MathFest

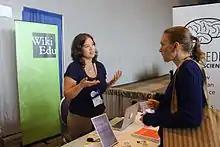
Exhibit booth at the MathFest Conference 2016

MathFest is a mathematics conference hosted annually in late summer by the Mathematical Association of America. It is known for its dual focus on teaching and research in mathematics, as well as for student participation.